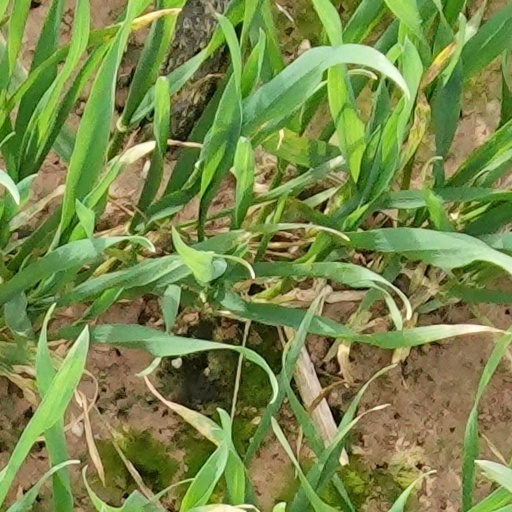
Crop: wheat